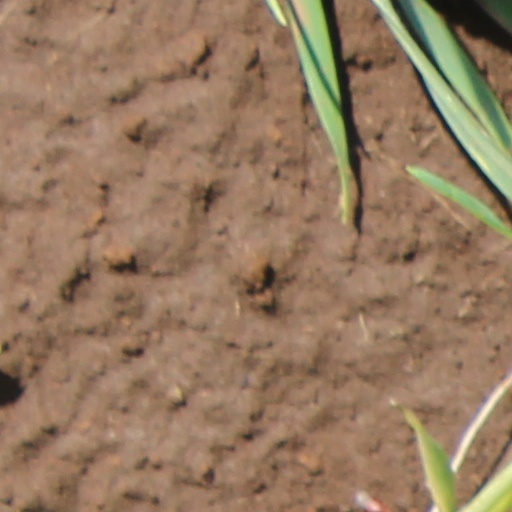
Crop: wheat